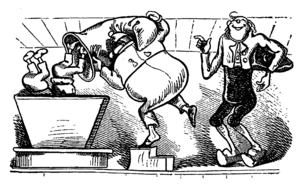
La Schadenfreude [ˈʃaːdn̩ˌfʁɔʏ̯də] est la « joie malsaine » ou la « joie maligne », que l'on éprouve en observant le malheur d'autrui.